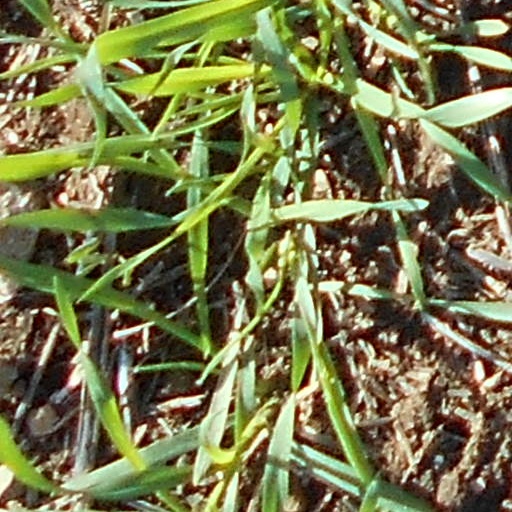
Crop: wheat